Calvary at Plougastel-Daoulas

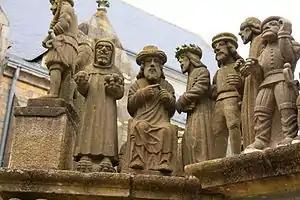
Jesus is led before Pontius Pilate by a soldier. Pilate is asking questions as shown by the fact that he touches his thumb with his left index finger. On the left is the devil himself and next to the soldier the figure of Jesus without the crown of thorns. The image of the devil and of Jesus are best seen as apparitions looking in on the scene of Jesus before Pontius Pilate.

On the surface of the west face of the pedestal and from left to right we first see the devil himself, a frightening figure. He is trying to tempt Jesus who is appearing before Pontius Pilate. Next, we are shown the resurrected Christ who has emerged from the tomb. Here the date 1604 is inscribed. Next, we see the young Jesus engaged in discussions with the two lawyers. Then Jesus is shown holding the hands of two lost souls who he has rescued from the open mouth of hell ("Abandon all hope ye who enter here") from which flames emerge and other lost souls writhe in agony, including the legendary Kattell Gollet. A demon sits above the mouth orchestrating proceedings and another with horns is with the others in the mouth itself.